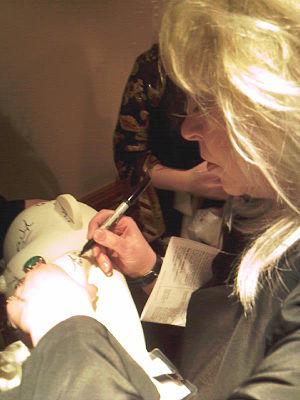
Tanith Lee, née à Londres le 19 septembre 1947 et morte le 24 mai 2015, est une romancière anglaise ayant à son actif près de 70 romans dont 22 publiés en France et quelque 250 nouvelles. Elle écrit également pour la télévision et la radio.